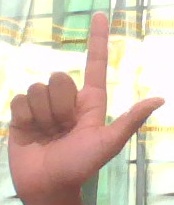
ASL sign: L